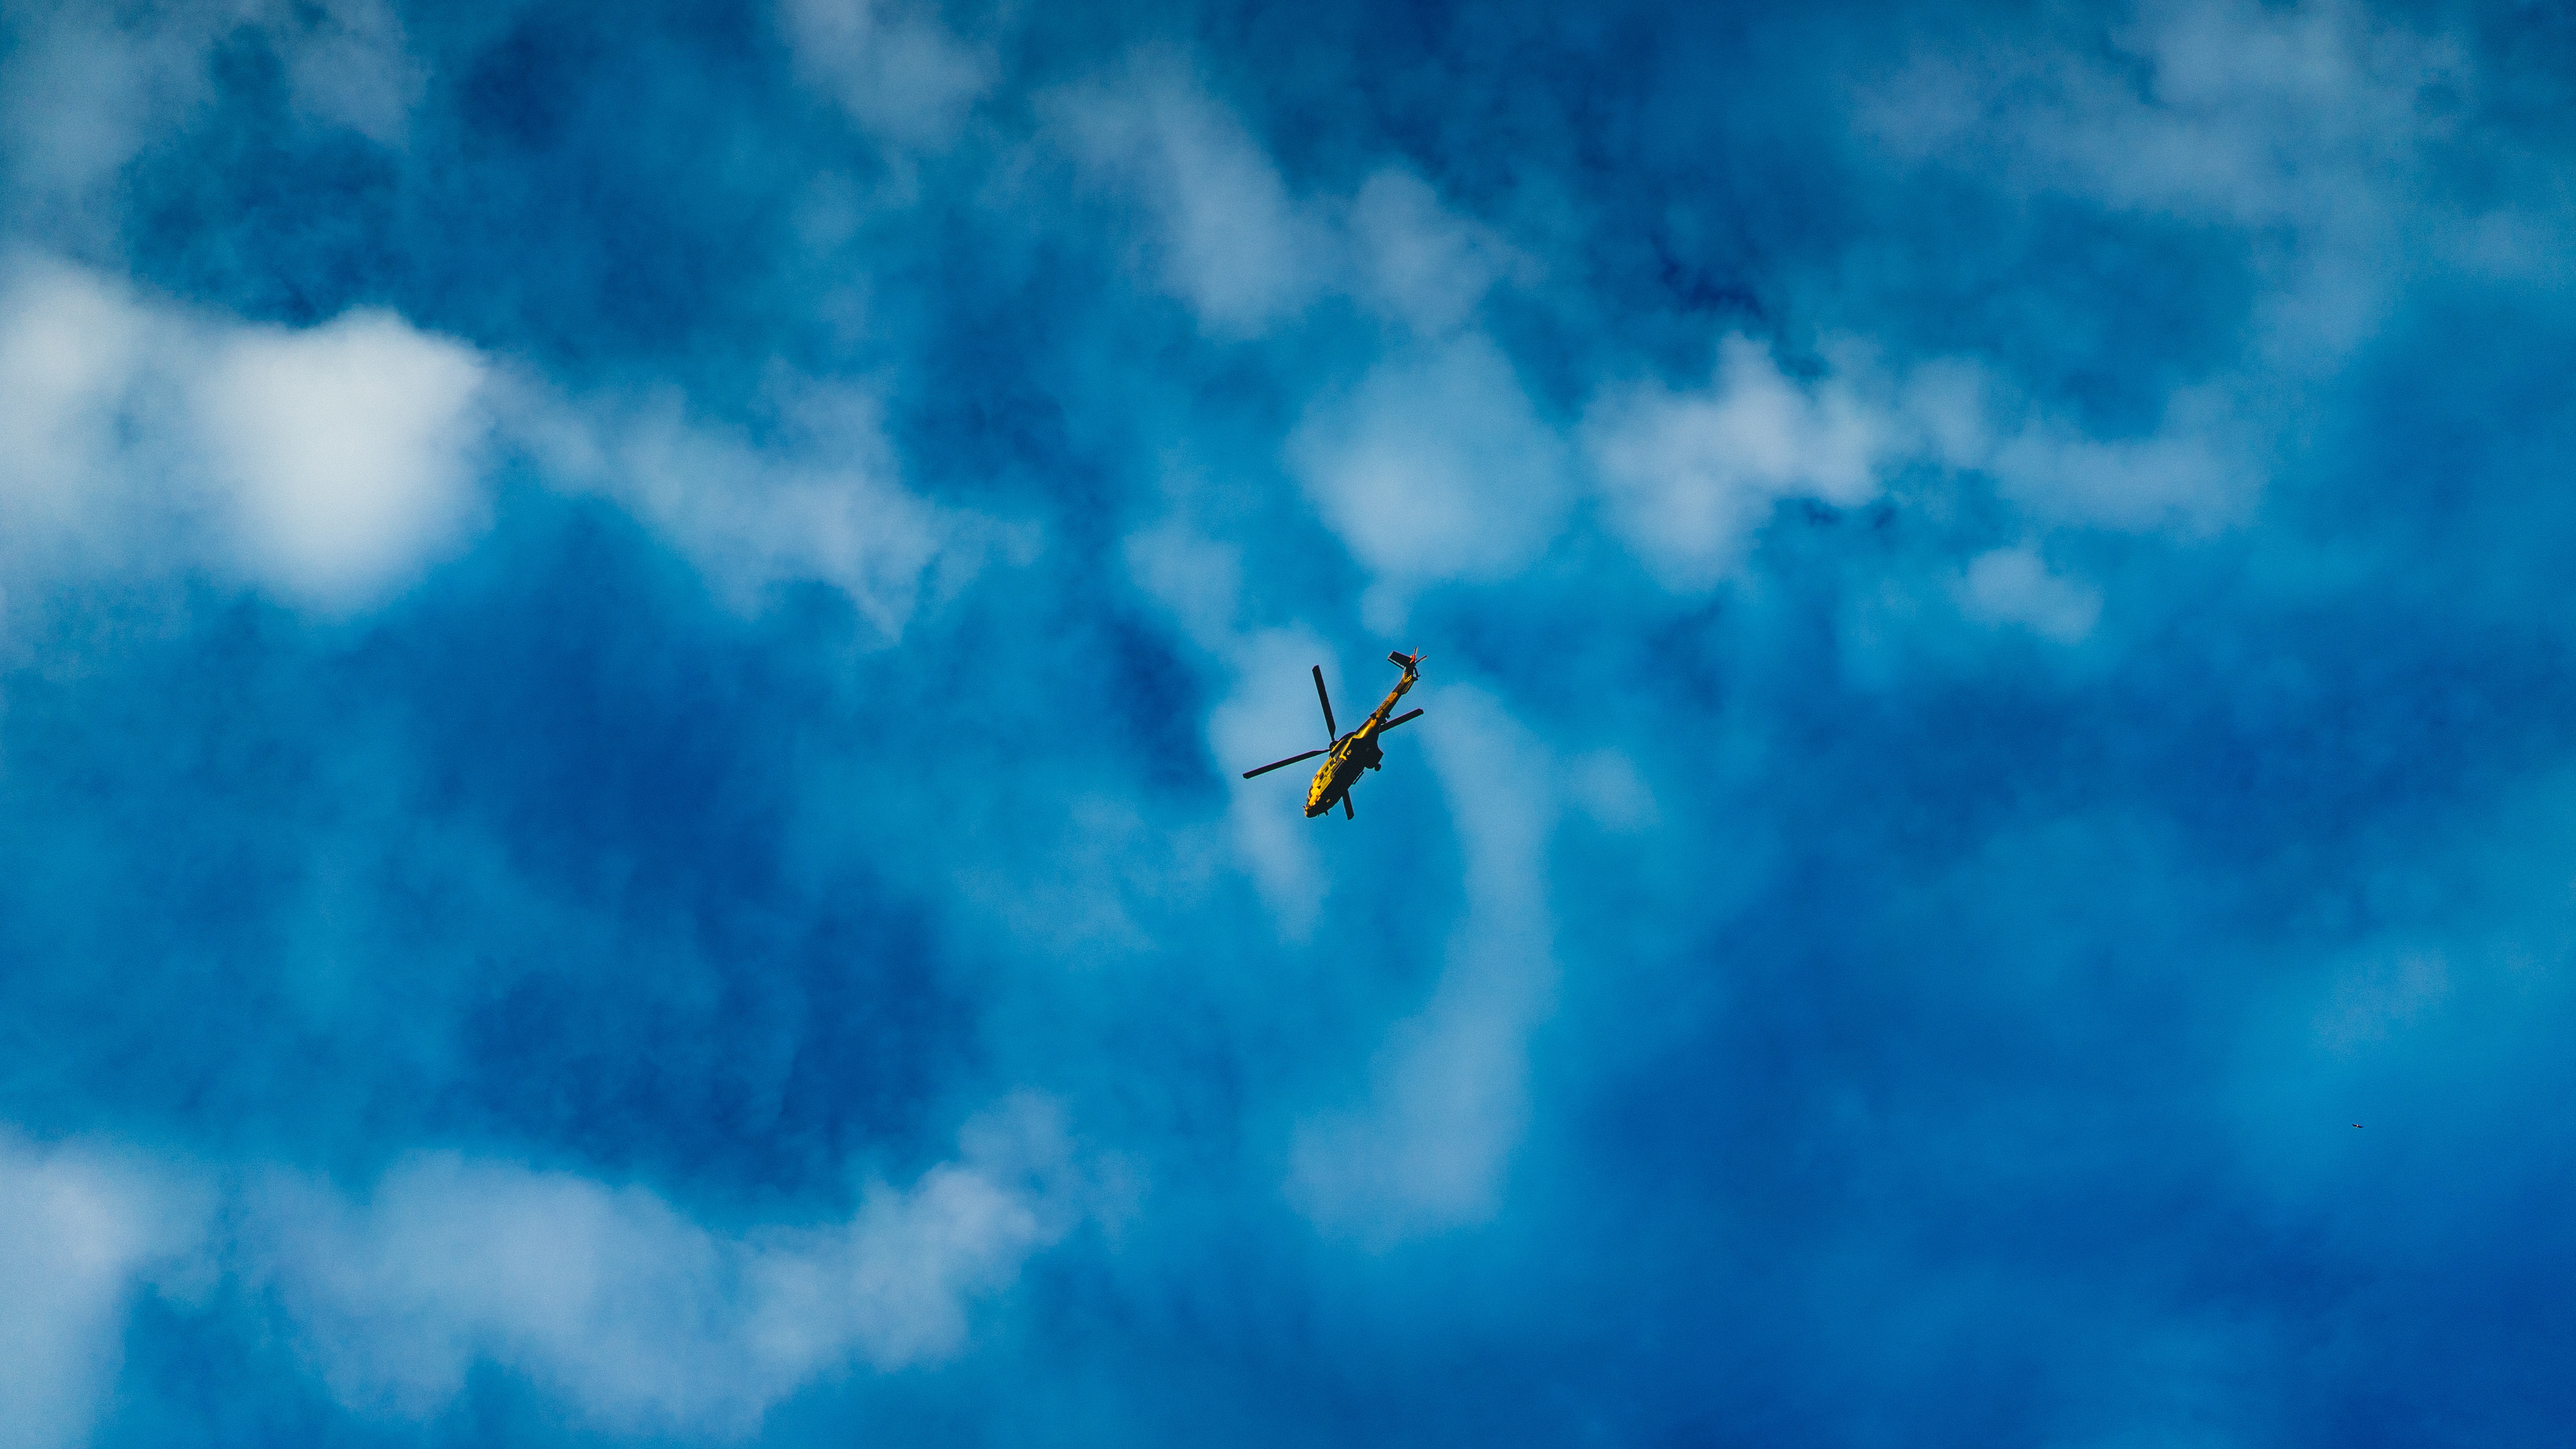
wing, cloud, sky, sunlight, reflection, flight, blue, atmosphere of earth, computer wallpaper